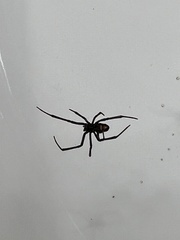
Species: Lactrodectus_hesperus